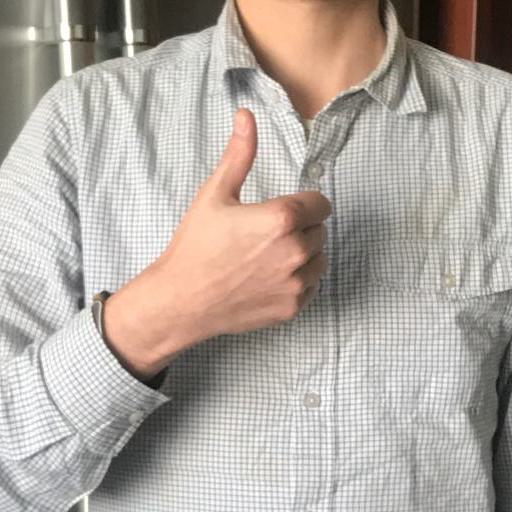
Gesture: like